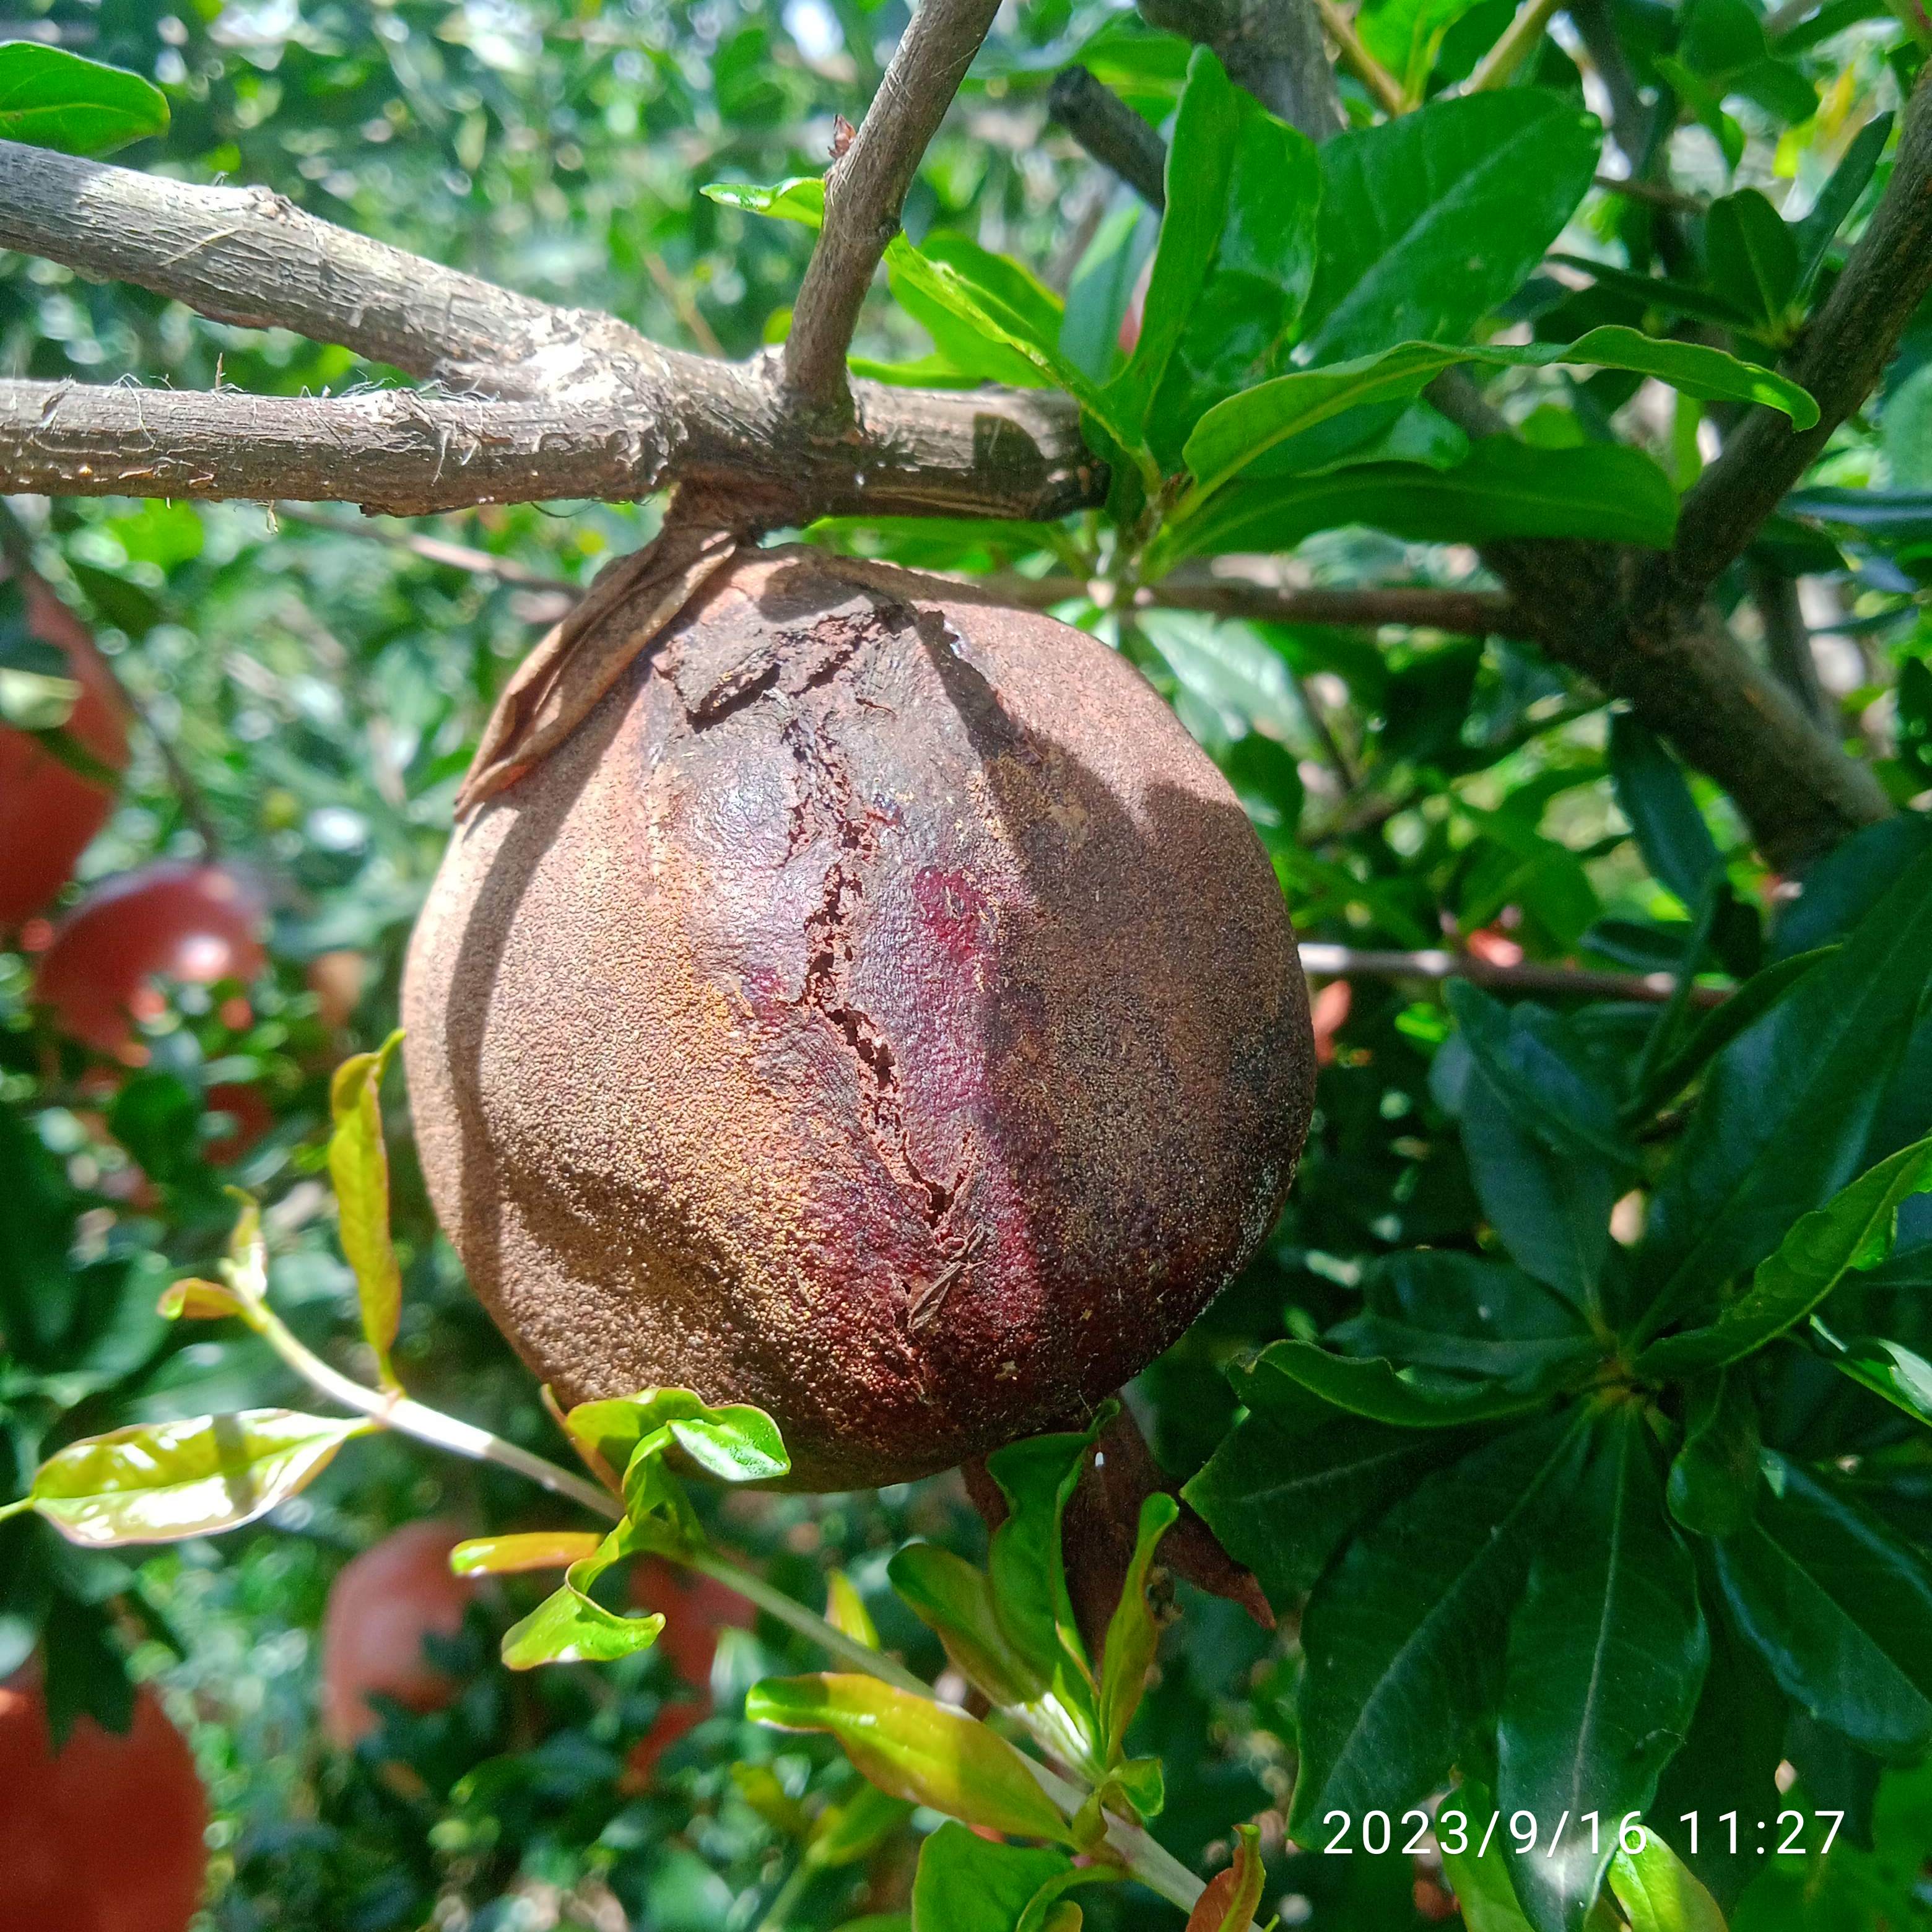
Label: Alternaria